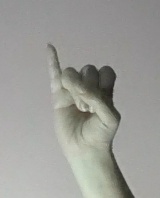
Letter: meem